Se Me Va la Voz

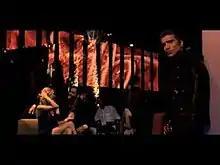
Fernandez singing while his on-screen ex-girlfriend and her boyfriend are on the back.

The video was produced and directed by Gustavo Garzón. It is a continuation of "Estuve", where the story of a love triangle emphasizes the concept of karma, where each action has a reaction, its own effect equal or worse in magnitude, and this video entails the consequences of the betrayal. The final result is a video that narrates two stories in a different time. The videos had the participation of the Puerto Rican actor Luis Roberto Guzmán and Mexican actress Aislinn Derbez, who gives life to Alejandro's woman according to the script. Adriana Ontiveros, a model from Jalisco also participated in the video.